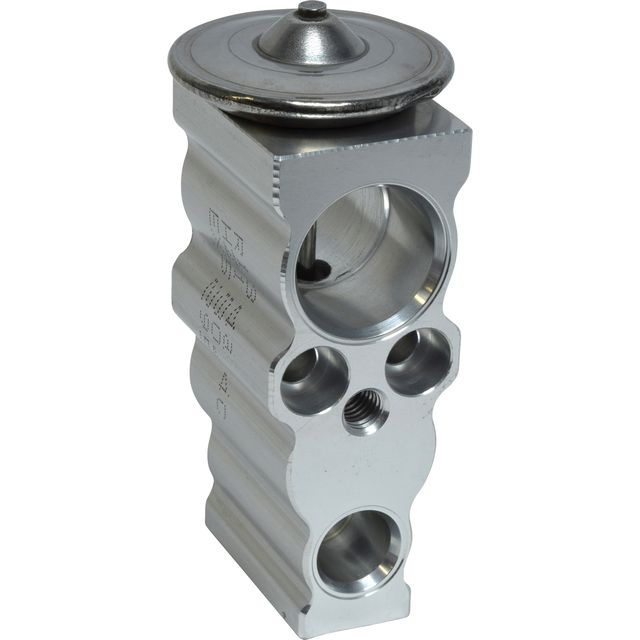
Válvula Expansión Aire Acondicionado Uac Ex 529514C
Características Marca Uac Número de parte EX 529514C Clasificación Válvula Expansión Aire Acondicionado Equivalencias con otras marcas Número de parte Marca 80220Tbaa11 Acura 3411931 Global Parts Distributors 3131470 Omega 180331 Ranshu 8851533080 Toyota Acev0331 Transtar Ac 39578 Four Seasons Attributos de producto Característica Valor Entrada De Líquido (Mm) 10 Estilo De Entrada De Líquido O Anillo Salida De Líquido (Mm) 15.5 Estilo De Salida De Líquido O Anillo Entrada De Succión (Mm) 18 Salida De Succión (Mm) 18 Compatibilidades Vehículos Toyota Venza 2024 4 Cilindro(s) 2.5 Litro(s) Toyota Prius 2024 4 Cilindro(s) 2.0 Litro(s) Toyota Gr Corolla 2024 3 Cilindro(s) 1.6 Litro(s) Toyota Crown 2024 4 Cilindro(s) 2.5 Litro(s) Toyota Crown 2024 4 Cilindro(s) 2.4 Litro(s) Toyota Corolla 2024 4 Cilindro(s) 2.0 Litro(s) Toyota Camry 2024 6 Cilindro(s) 3.5 Litro(s) Toyota Camry 2024 4 Cilindro(s) 2.5 Litro(s) Lexus Es350 2024 6 Cilindro(s) 3.5 Litro(s) Lexus Es250 2024 4 Cilindro(s) 2.5 Litro(s) Toyota Prius Prime 2023 4 Cilindro(s) 2.0 Litro(s) Toyota Gr Corolla 2023 3 Cilindro(s) 1.6 Litro(s) Toyota Crown 2023 4 Cilindro(s) 2.5 Litro(s) Toyota Crown 2023 4 Cilindro(s) 2.4 Litro(s) Toyota Corolla 2023 4 Cilindro(s) 2.0 Litro(s) Toyota Camry 2023 6 Cilindro(s) 3.5 Litro(s) Toyota Camry 2023 4 Cilindro(s) 2.5 Litro(s) Lexus Es350 2023 6 Cilindro(s) 3.5 Litro(s) Lexus Es250 2023 4 Cilindro(s) 2.5 Litro(s) Toyota Rav4 2022 4 Cilindro(s) 2.5 Litro(s) Toyota Corolla 2022 4 Cilindro(s) 2.0 Litro(s) Toyota Camry 2022 6 Cilindro(s) 3.5 Litro(s) Toyota Camry 2022 4 Cilindro(s) 2.5 Litro(s) Toyota C-Hr 2022 4 Cilindro(s) 2.0 Litro(s) Toyota Avalon 2022 6 Cilindro(s) 3.5 Litro(s) Lexus Ux200 2022 4 Cilindro(s) 2.0 Litro(s) Lexus Es350 2022 6 Cilindro(s) 3.5 Litro(s) Lexus Es250 2022 4 Cilindro(s) 2.5 Litro(s) Honda Insight 2022 4 Cilindro(s) 1.5 Litro(s) Toyota Rav4 2021 4 Cilindro(s) 2.5 Litro(s) Toyota Corolla 2021 4 Cilindro(s) 2.0 Litro(s) Toyota Camry 2021 6 Cilindro(s) 3.5 Litro(s) Toyota Camry 2021 4 Cilindro(s) 2.5 Litro(s) Toyota C-Hr 2021 4 Cilindro(s) 2.0 Litro(s) Toyota Avalon 2021 6 Cilindro(s) 3.5 Litro(s) Toyota Avalon 2021 4 Cilindro(s) 2.5 Litro(s) Lexus Ux200 2021 4 Cilindro(s) 2.0 Litro(s) Lexus Es350 2021 6 Cilindro(s) 3.5 Litro(s) Lexus Es250 2021 4 Cilindro(s) 2.5 Litro(s) Honda Insight 2021 4 Cilindro(s) 1.5 Litro(s) Honda Civic 2021 4 Cilindro(s) 2.0 Litro(s) Honda Civic 2021 4 Cilindro(s) 1.5 Litro(s) Toyota Rav4 2020 4 Cilindro(s) 2.5 Litro(s) Toyota Corolla 2020 4 Cilindro(s) 2.0 Litro(s) Toyota Corolla 2020 4 Cilindro(s) 1.8 Litro(s) Toyota Camry 2020 6 Cilindro(s) 3.5 Litro(s) Toyota Camry 2020 4 Cilindro(s) 2.5 Litro(s) Toyota C-Hr 2020 4 Cilindro(s) 2.0 Litro(s) Toyota Avalon 2020 6 Cilindro(s) 3.5 Litro(s) Toyota Avalon 2020 4 Cilindro(s) 2.5 Litro(s) Lexus Ux200 2020 4 Cilindro(s) 2.0 Litro(s) Lexus Es350 2020 6 Cilindro(s) 3.5 Litro(s) Honda Insight 2020 4 Cilindro(s) 1.5 Litro(s) Honda Civic 2020 4 Cilindro(s) 2.0 Litro(s) Honda Civic 2020 4 Cilindro(s) 1.5 Litro(s) Toyota Rav4 2019 4 Cilindro(s) 2.5 Litro(s) Toyota Corolla 2019 4 Cilindro(s) 2.0 Litro(s) Toyota Corolla 2019 4 Cilindro(s) 1.8 Litro(s) Toyota Camry 2019 6 Cilindro(s) 3.5 Litro(s) Toyota Camry 2019 4 Cilindro(s) 2.5 Litro(s) Toyota C-Hr 2019 4 Cilindro(s) 2.0 Litro(s) Toyota Avalon 2019 6 Cilindro(s) 3.5 Litro(s) Toyota Avalon 2019 4 Cilindro(s) 2.5 Litro(s) Lexus Ux200 2019 4 Cilindro(s) 2.0 Litro(s) Lexus Es350 2019 6 Cilindro(s) 3.5 Litro(s) Honda Insight 2019 4 Cilindro(s) 1.5 Litro(s) Honda Clarity 2019 0 Cilindro(s) electrico Litro(s) Honda Civic 2019 4 Cilindro(s) 2.0 Litro(s) Honda Civic 2019 4 Cilindro(s) 1.5 Litro(s) Toyota Camry 2018 6 Cilindro(s) 3.5 Litro(s) Toyota Camry 2018 4 Cilindro(s) 2.5 Litro(s) Toyota C-Hr 2018 4 Cilindro(s) 2.0 Litro(s) Honda Clarity 2018 0 Cilindro(s) electrico Litro(s) Honda Civic 2018 4 Cilindro(s) 2.0 Litro(s) Honda Civic 2018 4 Cilindro(s) 1.5 Litro(s) Honda Clarity 2017 0 Cilindro(s) electrico Litro(s) Honda Civic 2017 4 Cilindro(s) 2.0 Litro(s) Honda Civic 2017 4 Cilindro(s) 1.5 Litro(s) Honda Civic 2016 4 Cilindro(s) 2.0 Litro(s) Honda Civic 2016 4 Cilindro(s) 1.5 Litro(s) En nuestro buscador por vehículo encontrarás detalles como posición y más.
Brand: Uac
Category: Vehicles & Parts > Vehicle Parts & Accessories > Motor Vehicle Parts > Motor Vehicle Climate Control > AC Evaporators